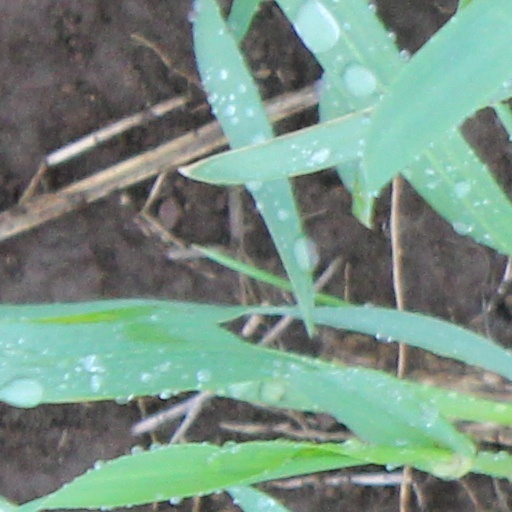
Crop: wheat